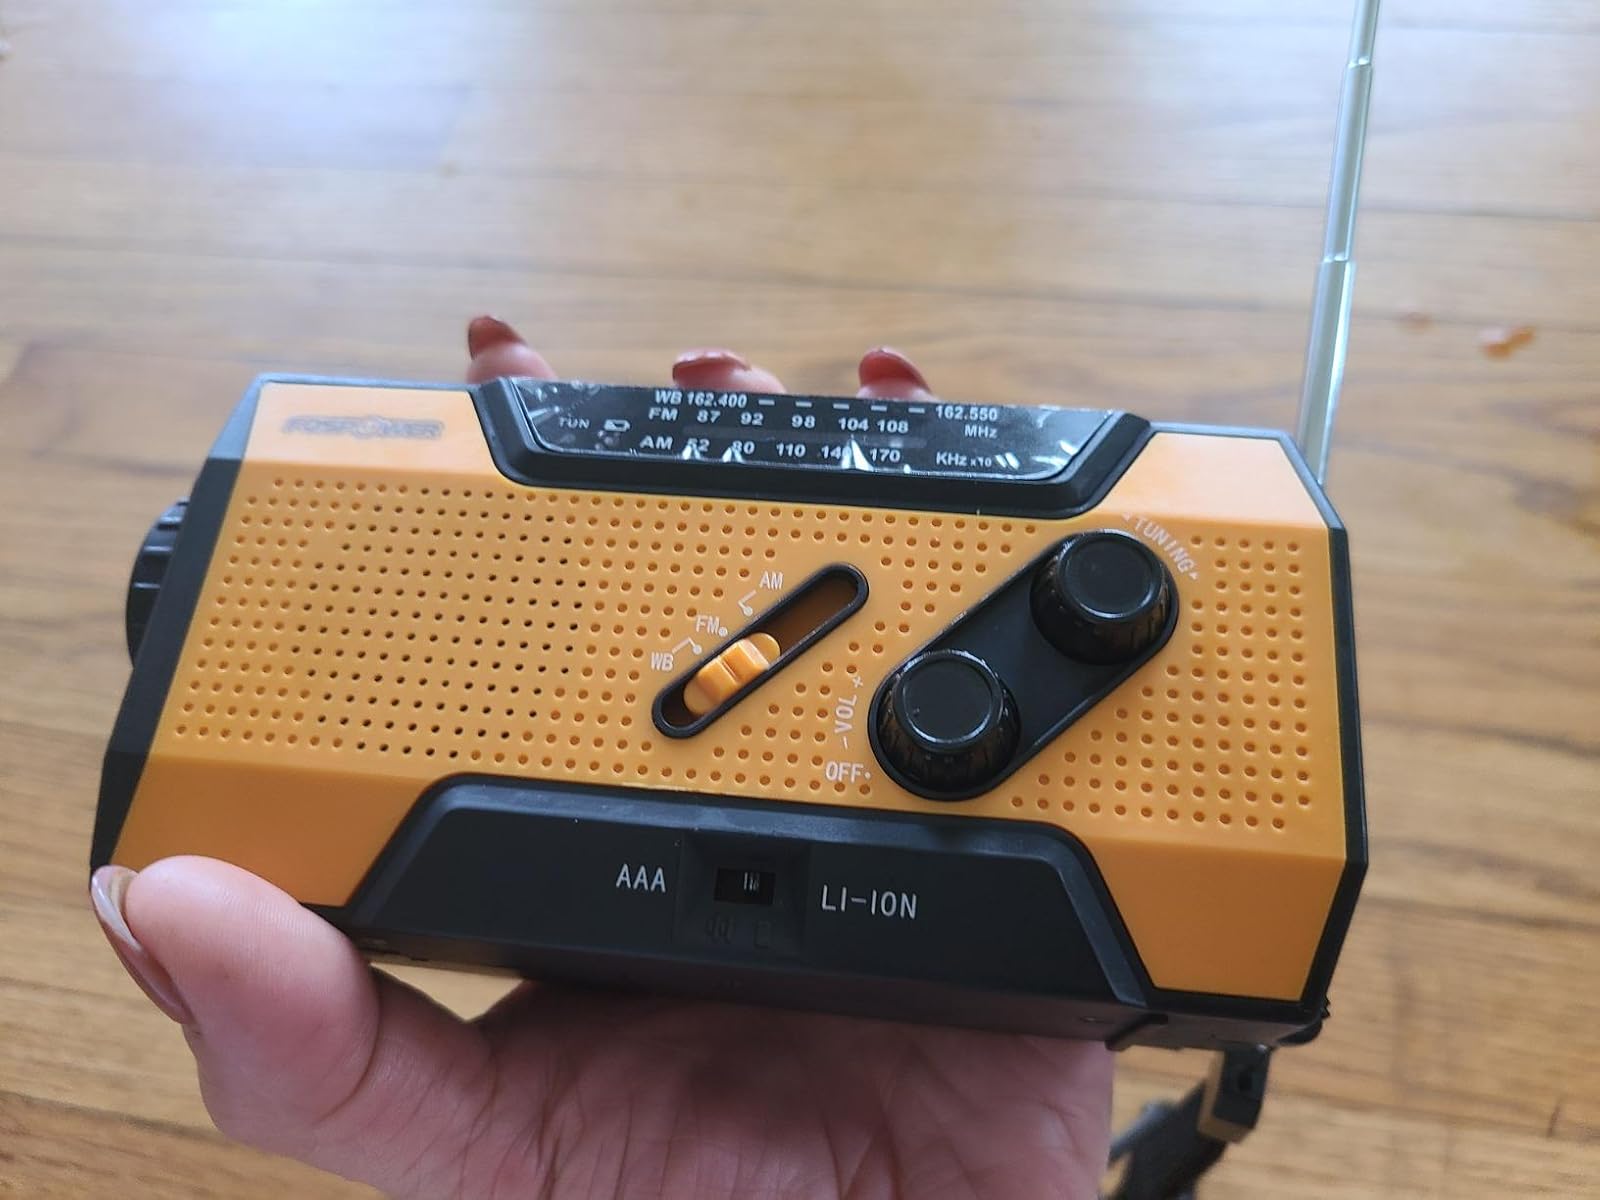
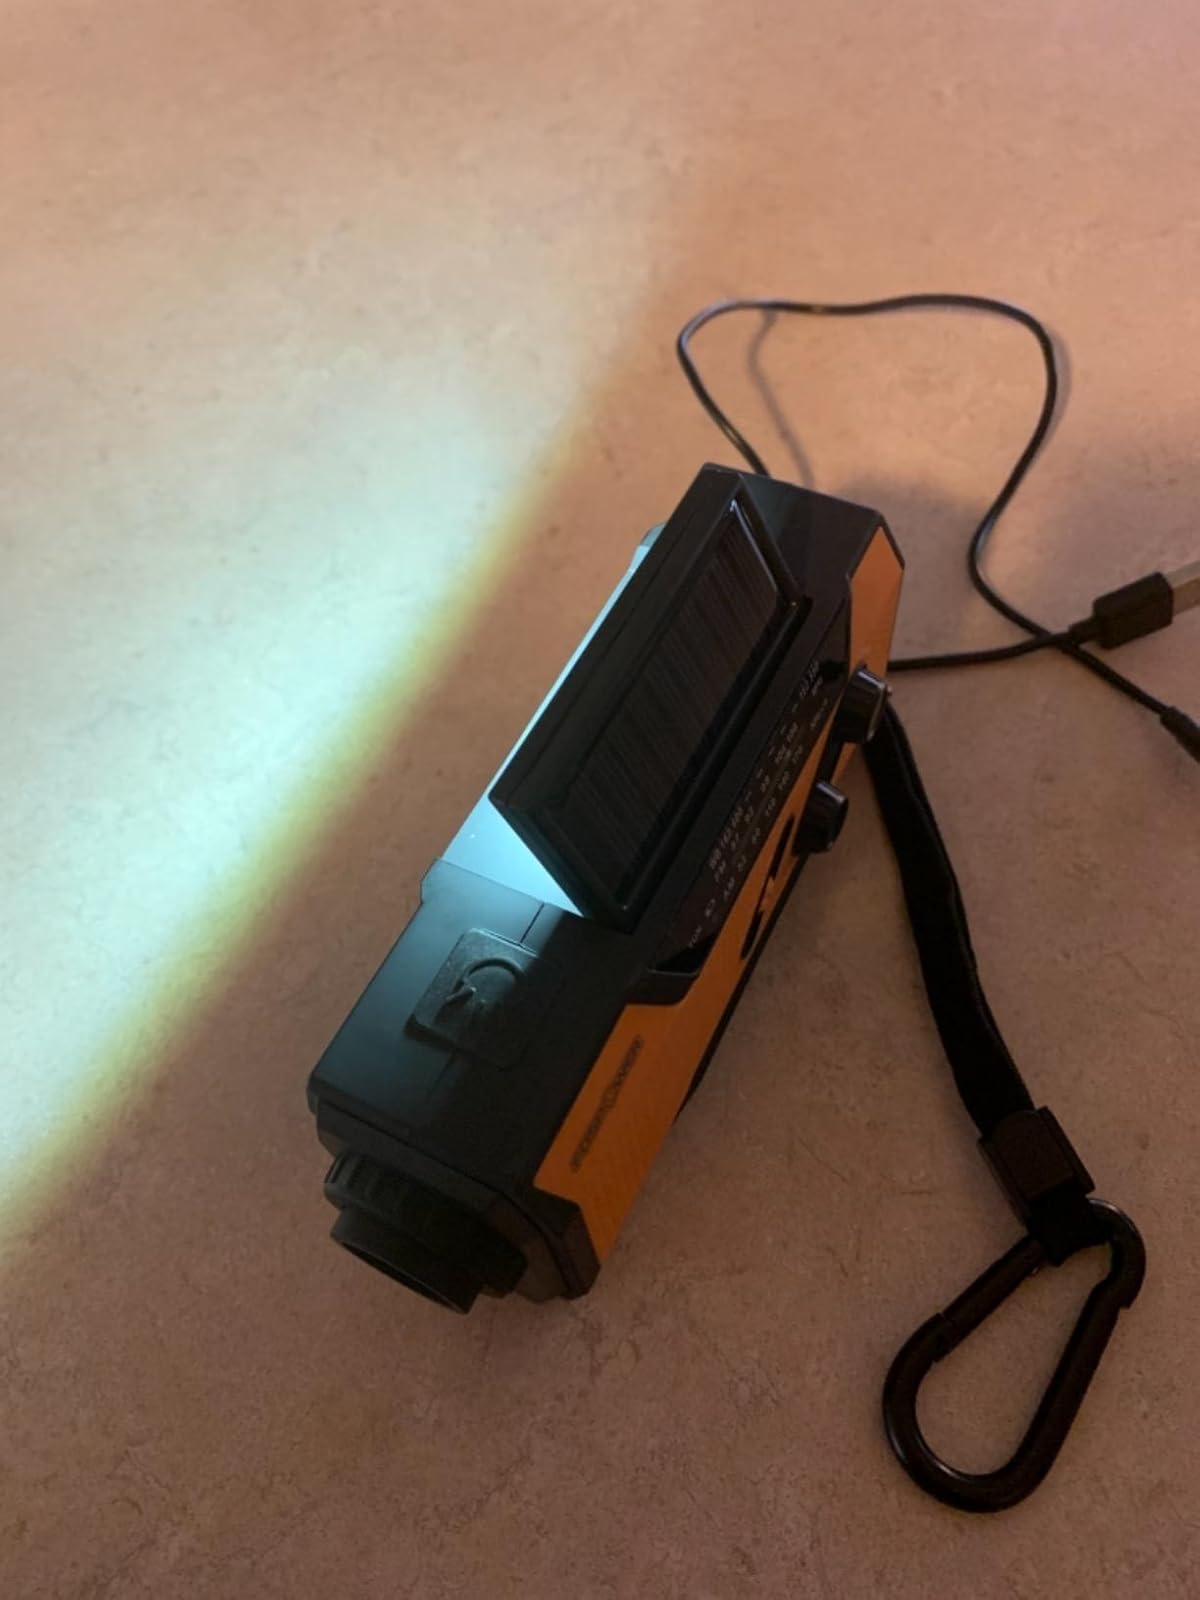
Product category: radio
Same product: yes